Stratherrick

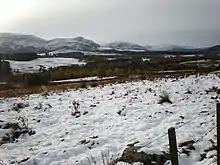
Winter in Stratherrick

Stratherrick is a strath situated above the south-eastern shore of Loch Ness, in the Scottish Highlands, Scotland. Much of the strath is covered by Loch Mhòr. This is a generally shallow loch, which acts as a reservoir for the Foyers hydro electricity schemes.